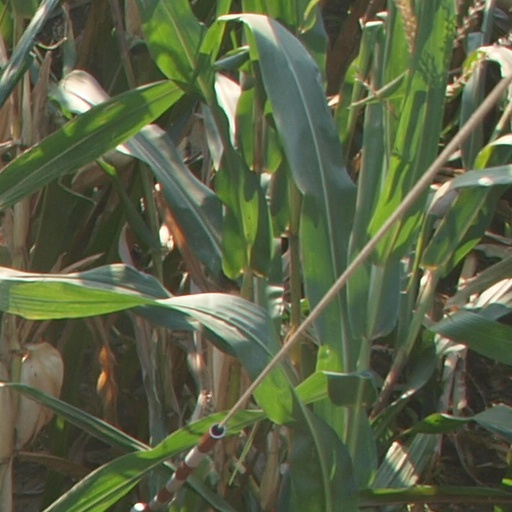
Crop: maize; corn